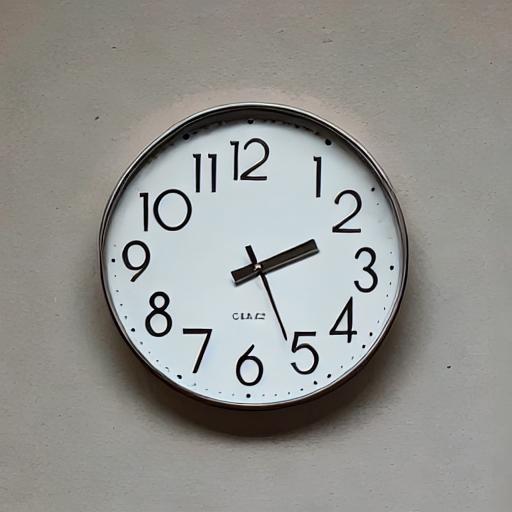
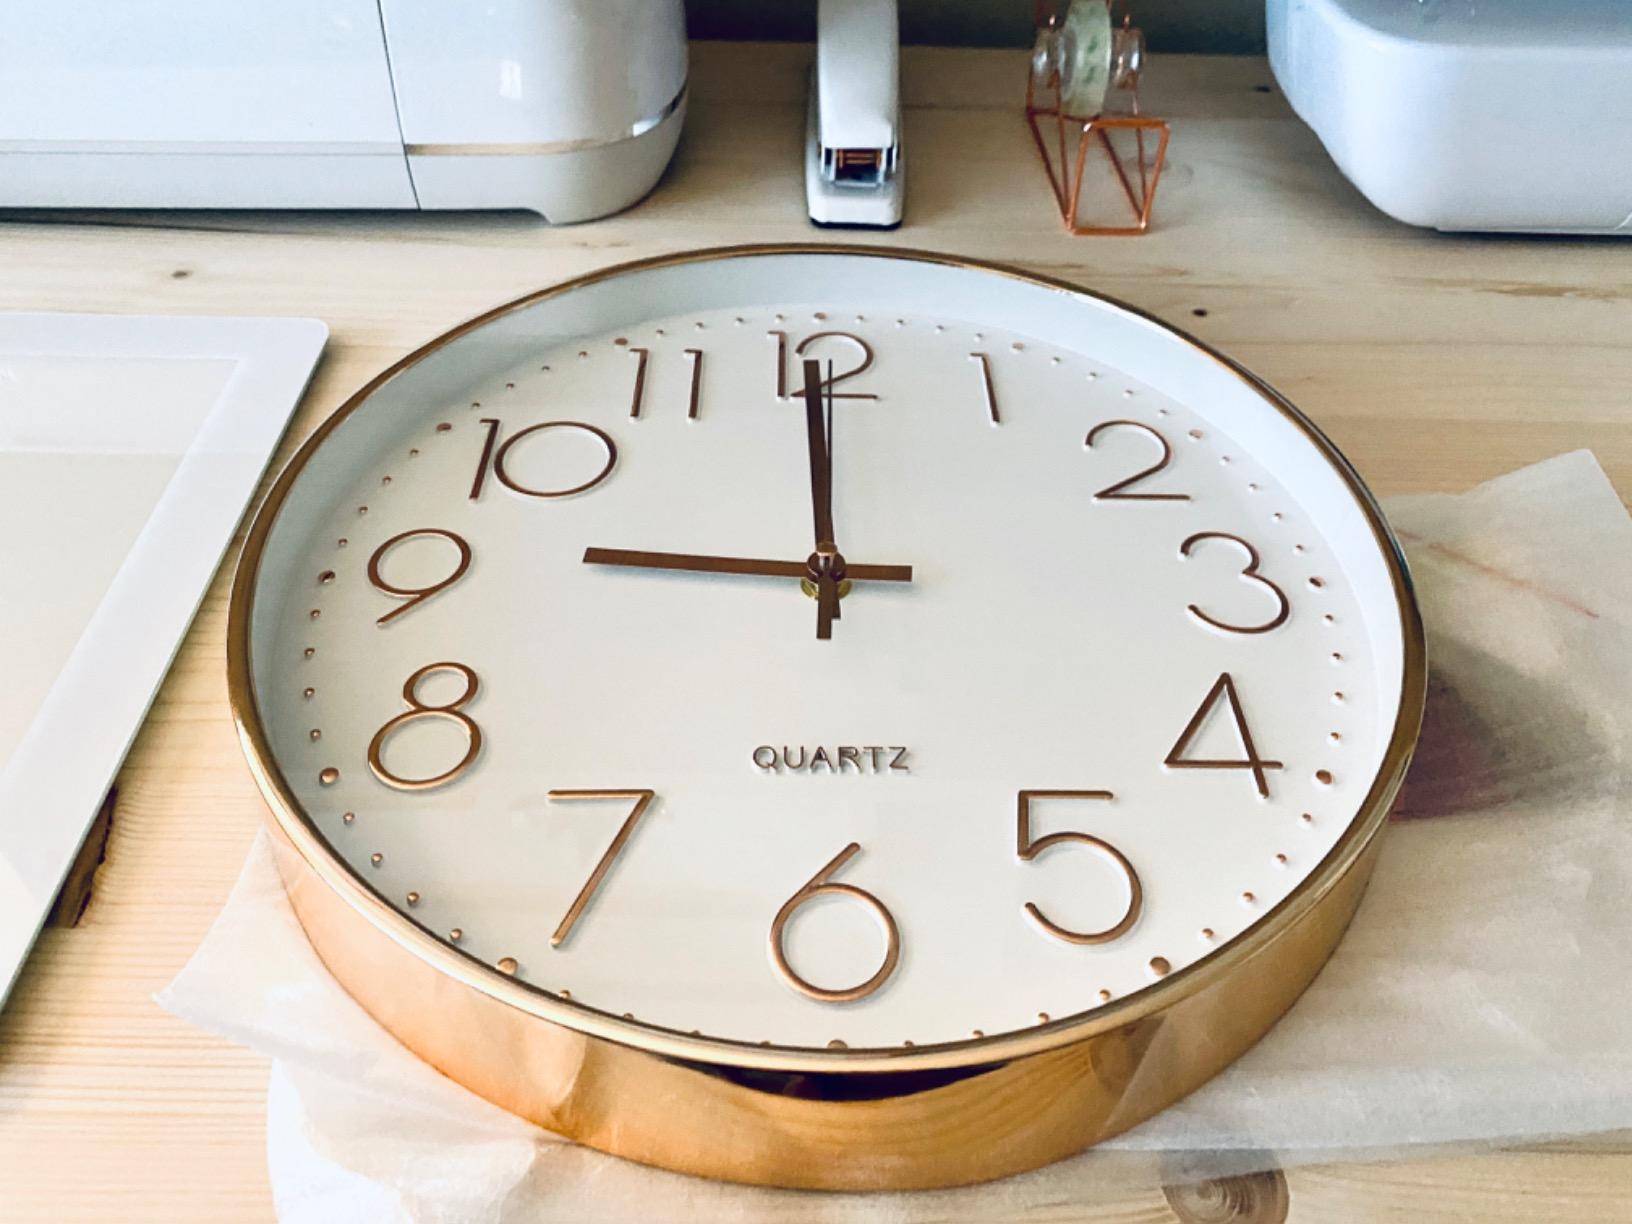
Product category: clock
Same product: no